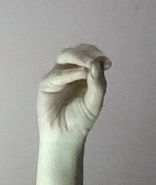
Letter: ha